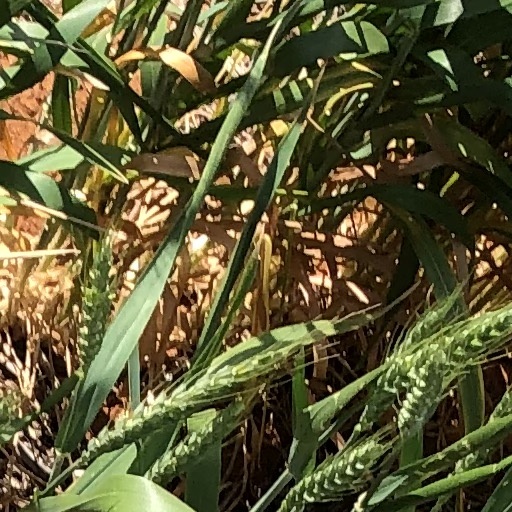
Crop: wheat